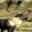
Label: deer